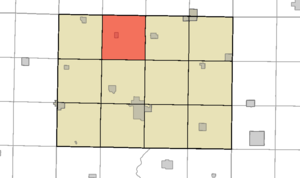
Delana Township est un township, du comté de Humboldt en Iowa, aux États-Unis.